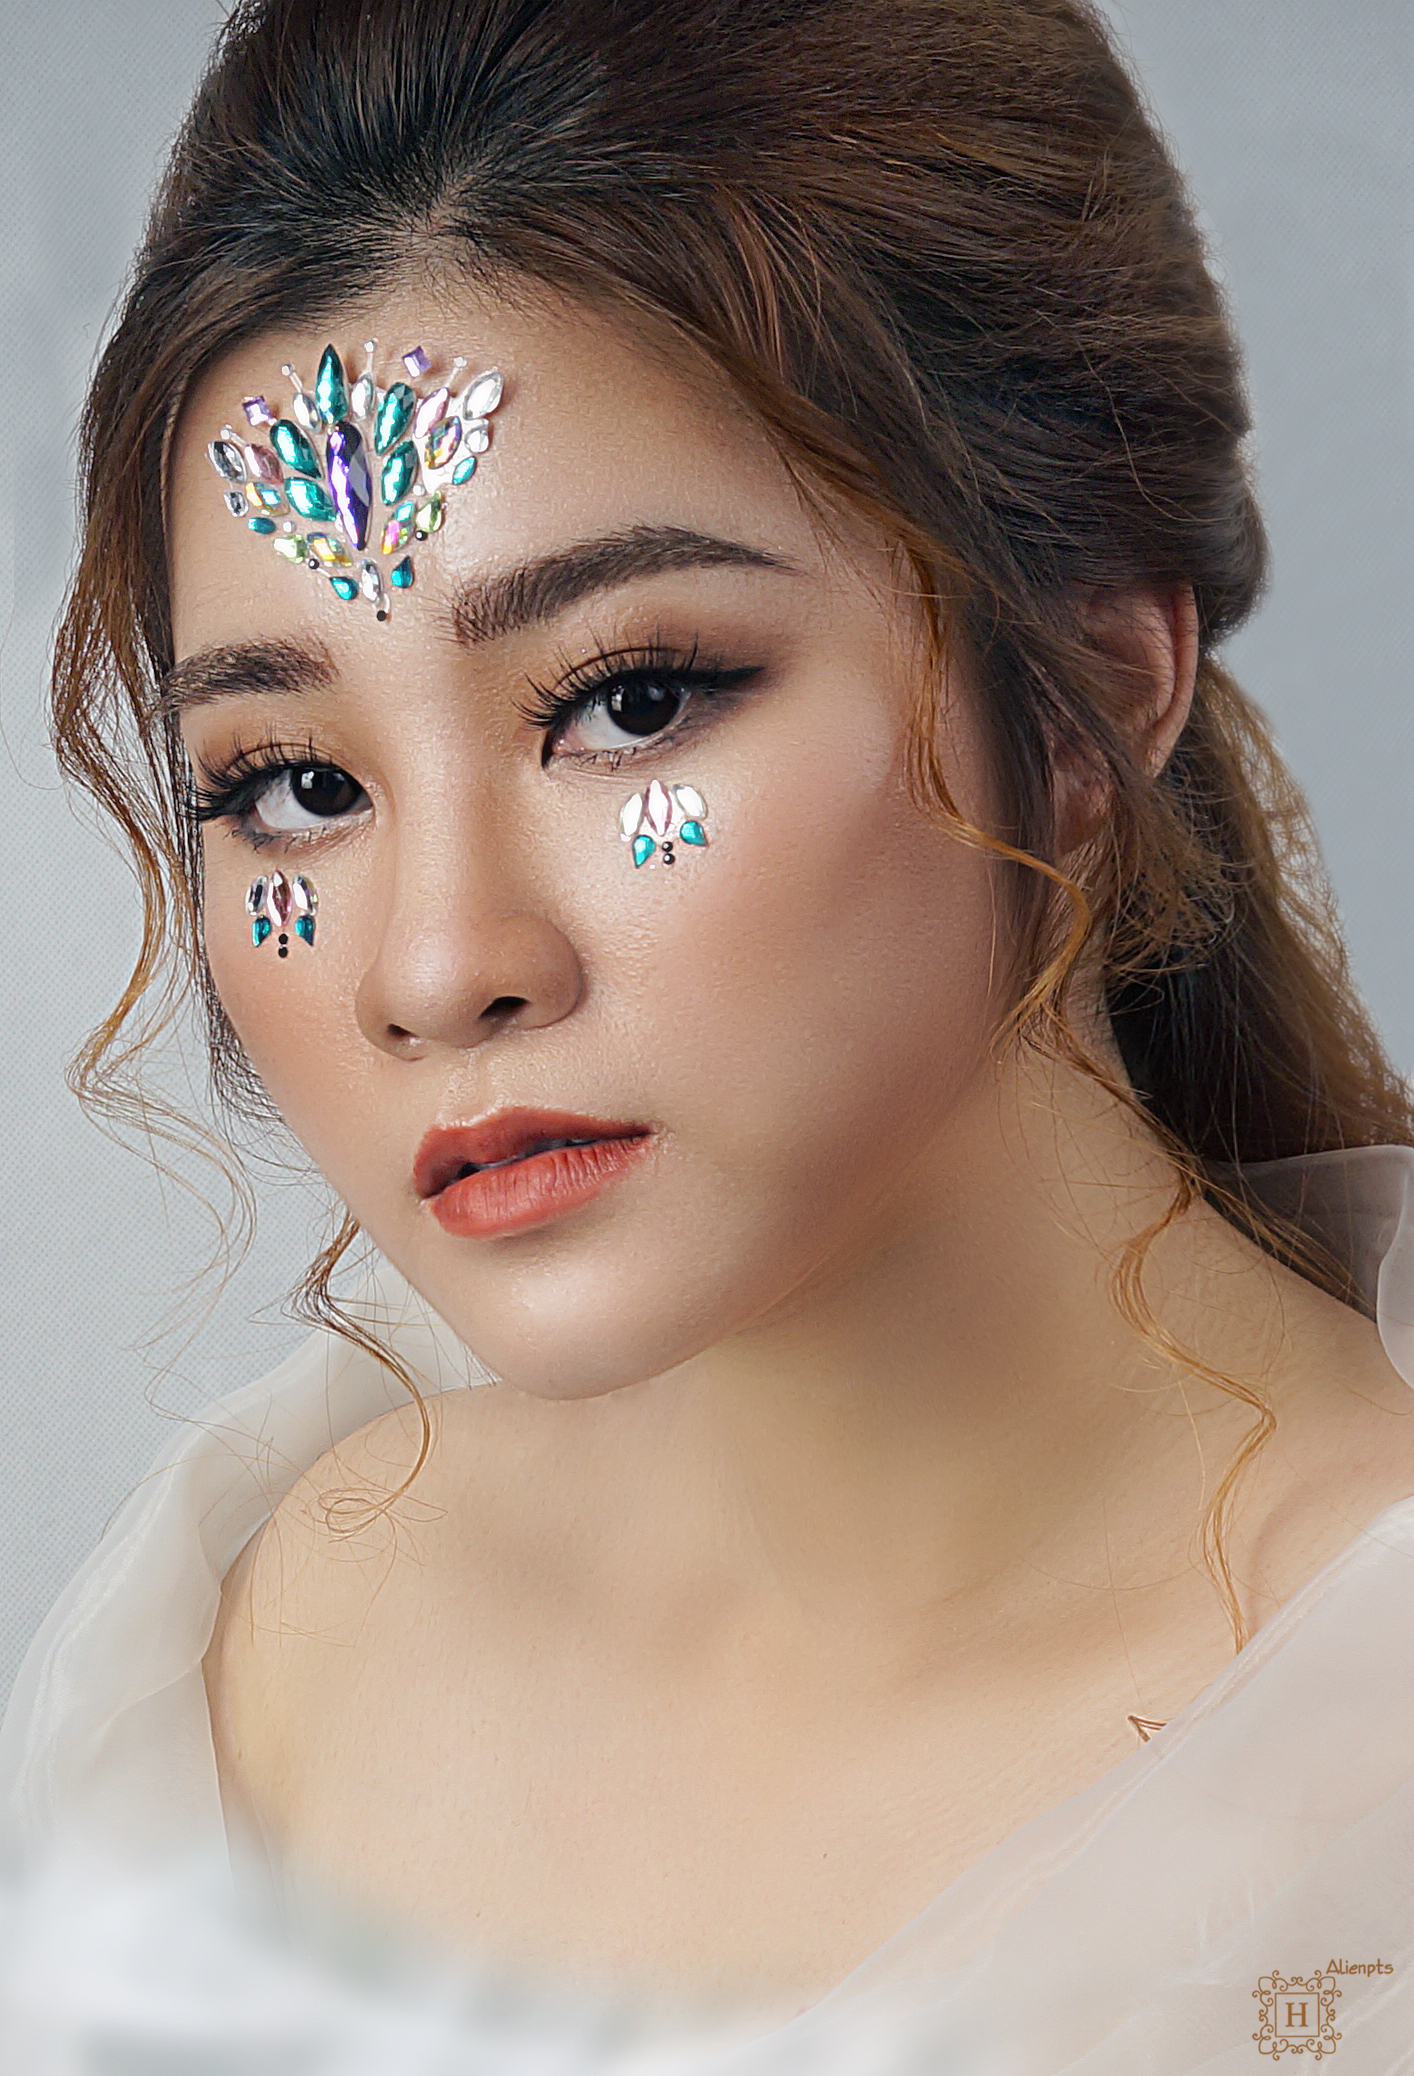
portrait, beauty, girl, flower, jewelry, eyebrow, face, forehead, eyelash, close up, chin, cheek, model, lip, brown hair, photo shoot, makeup artist, eyelash extensions, hair coloring, jewellery